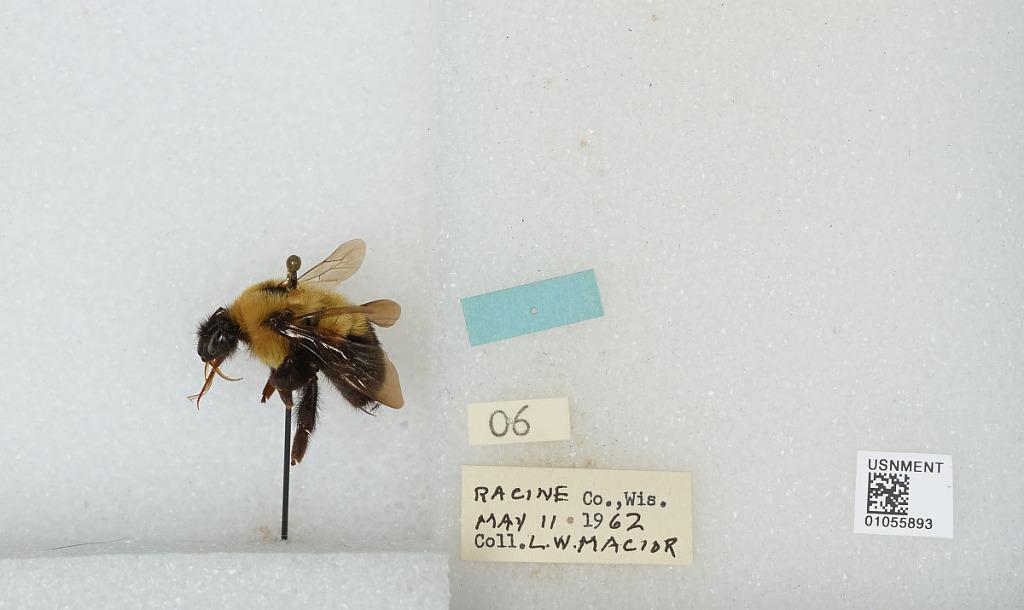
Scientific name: Bombus (Pyrobombus) bimaculatus Cresson
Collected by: L. Macior
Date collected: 1962-5-11
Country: United States
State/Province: Wisconsin
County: Racine
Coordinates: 42.78, -87.76